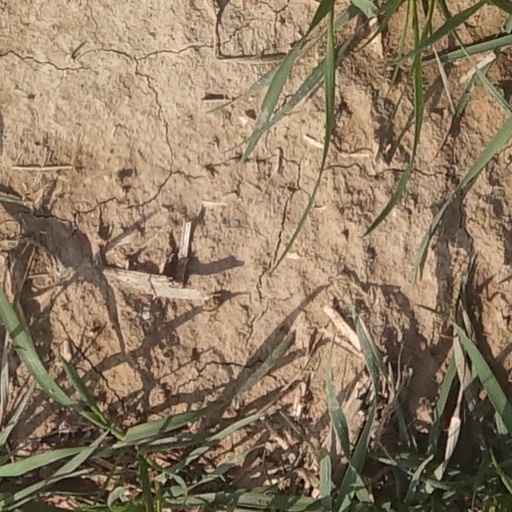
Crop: wheat